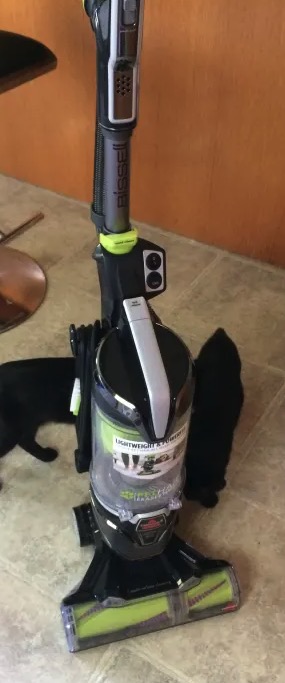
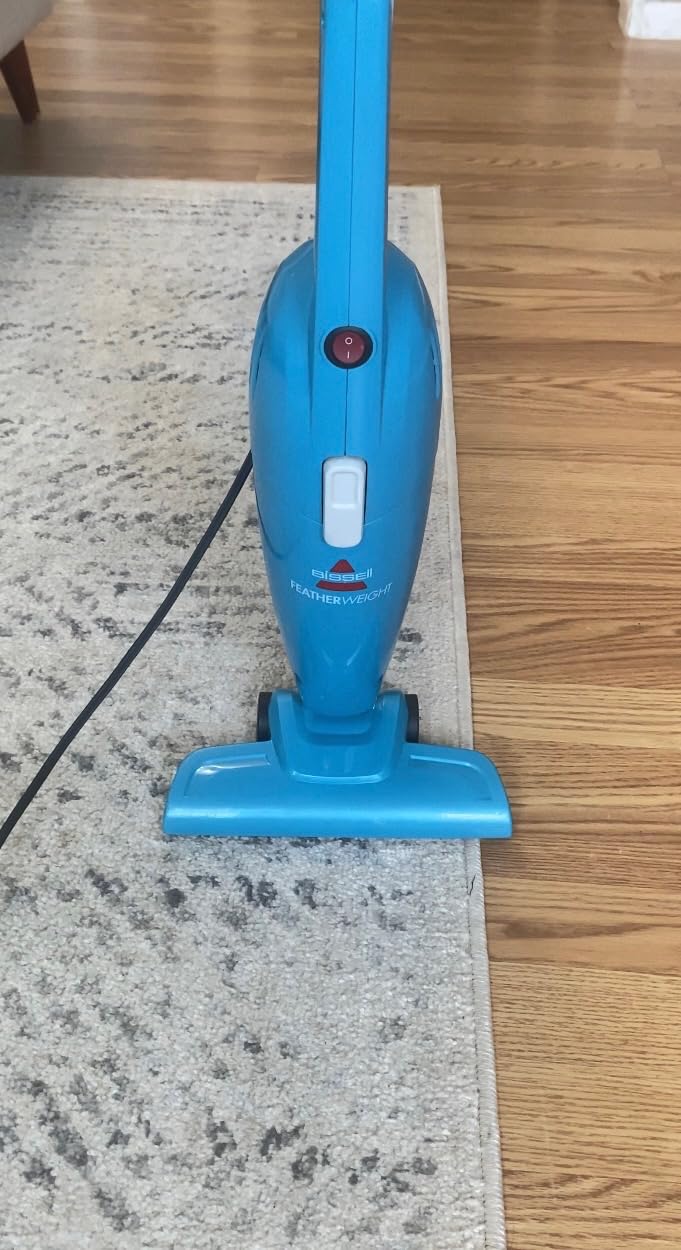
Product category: items_vacuum
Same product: no